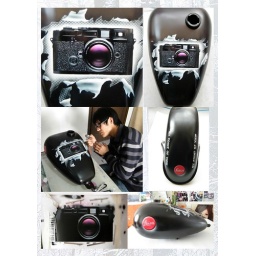
custom airbrush car motorcycle art painting by tangdongbai@yahoo.com